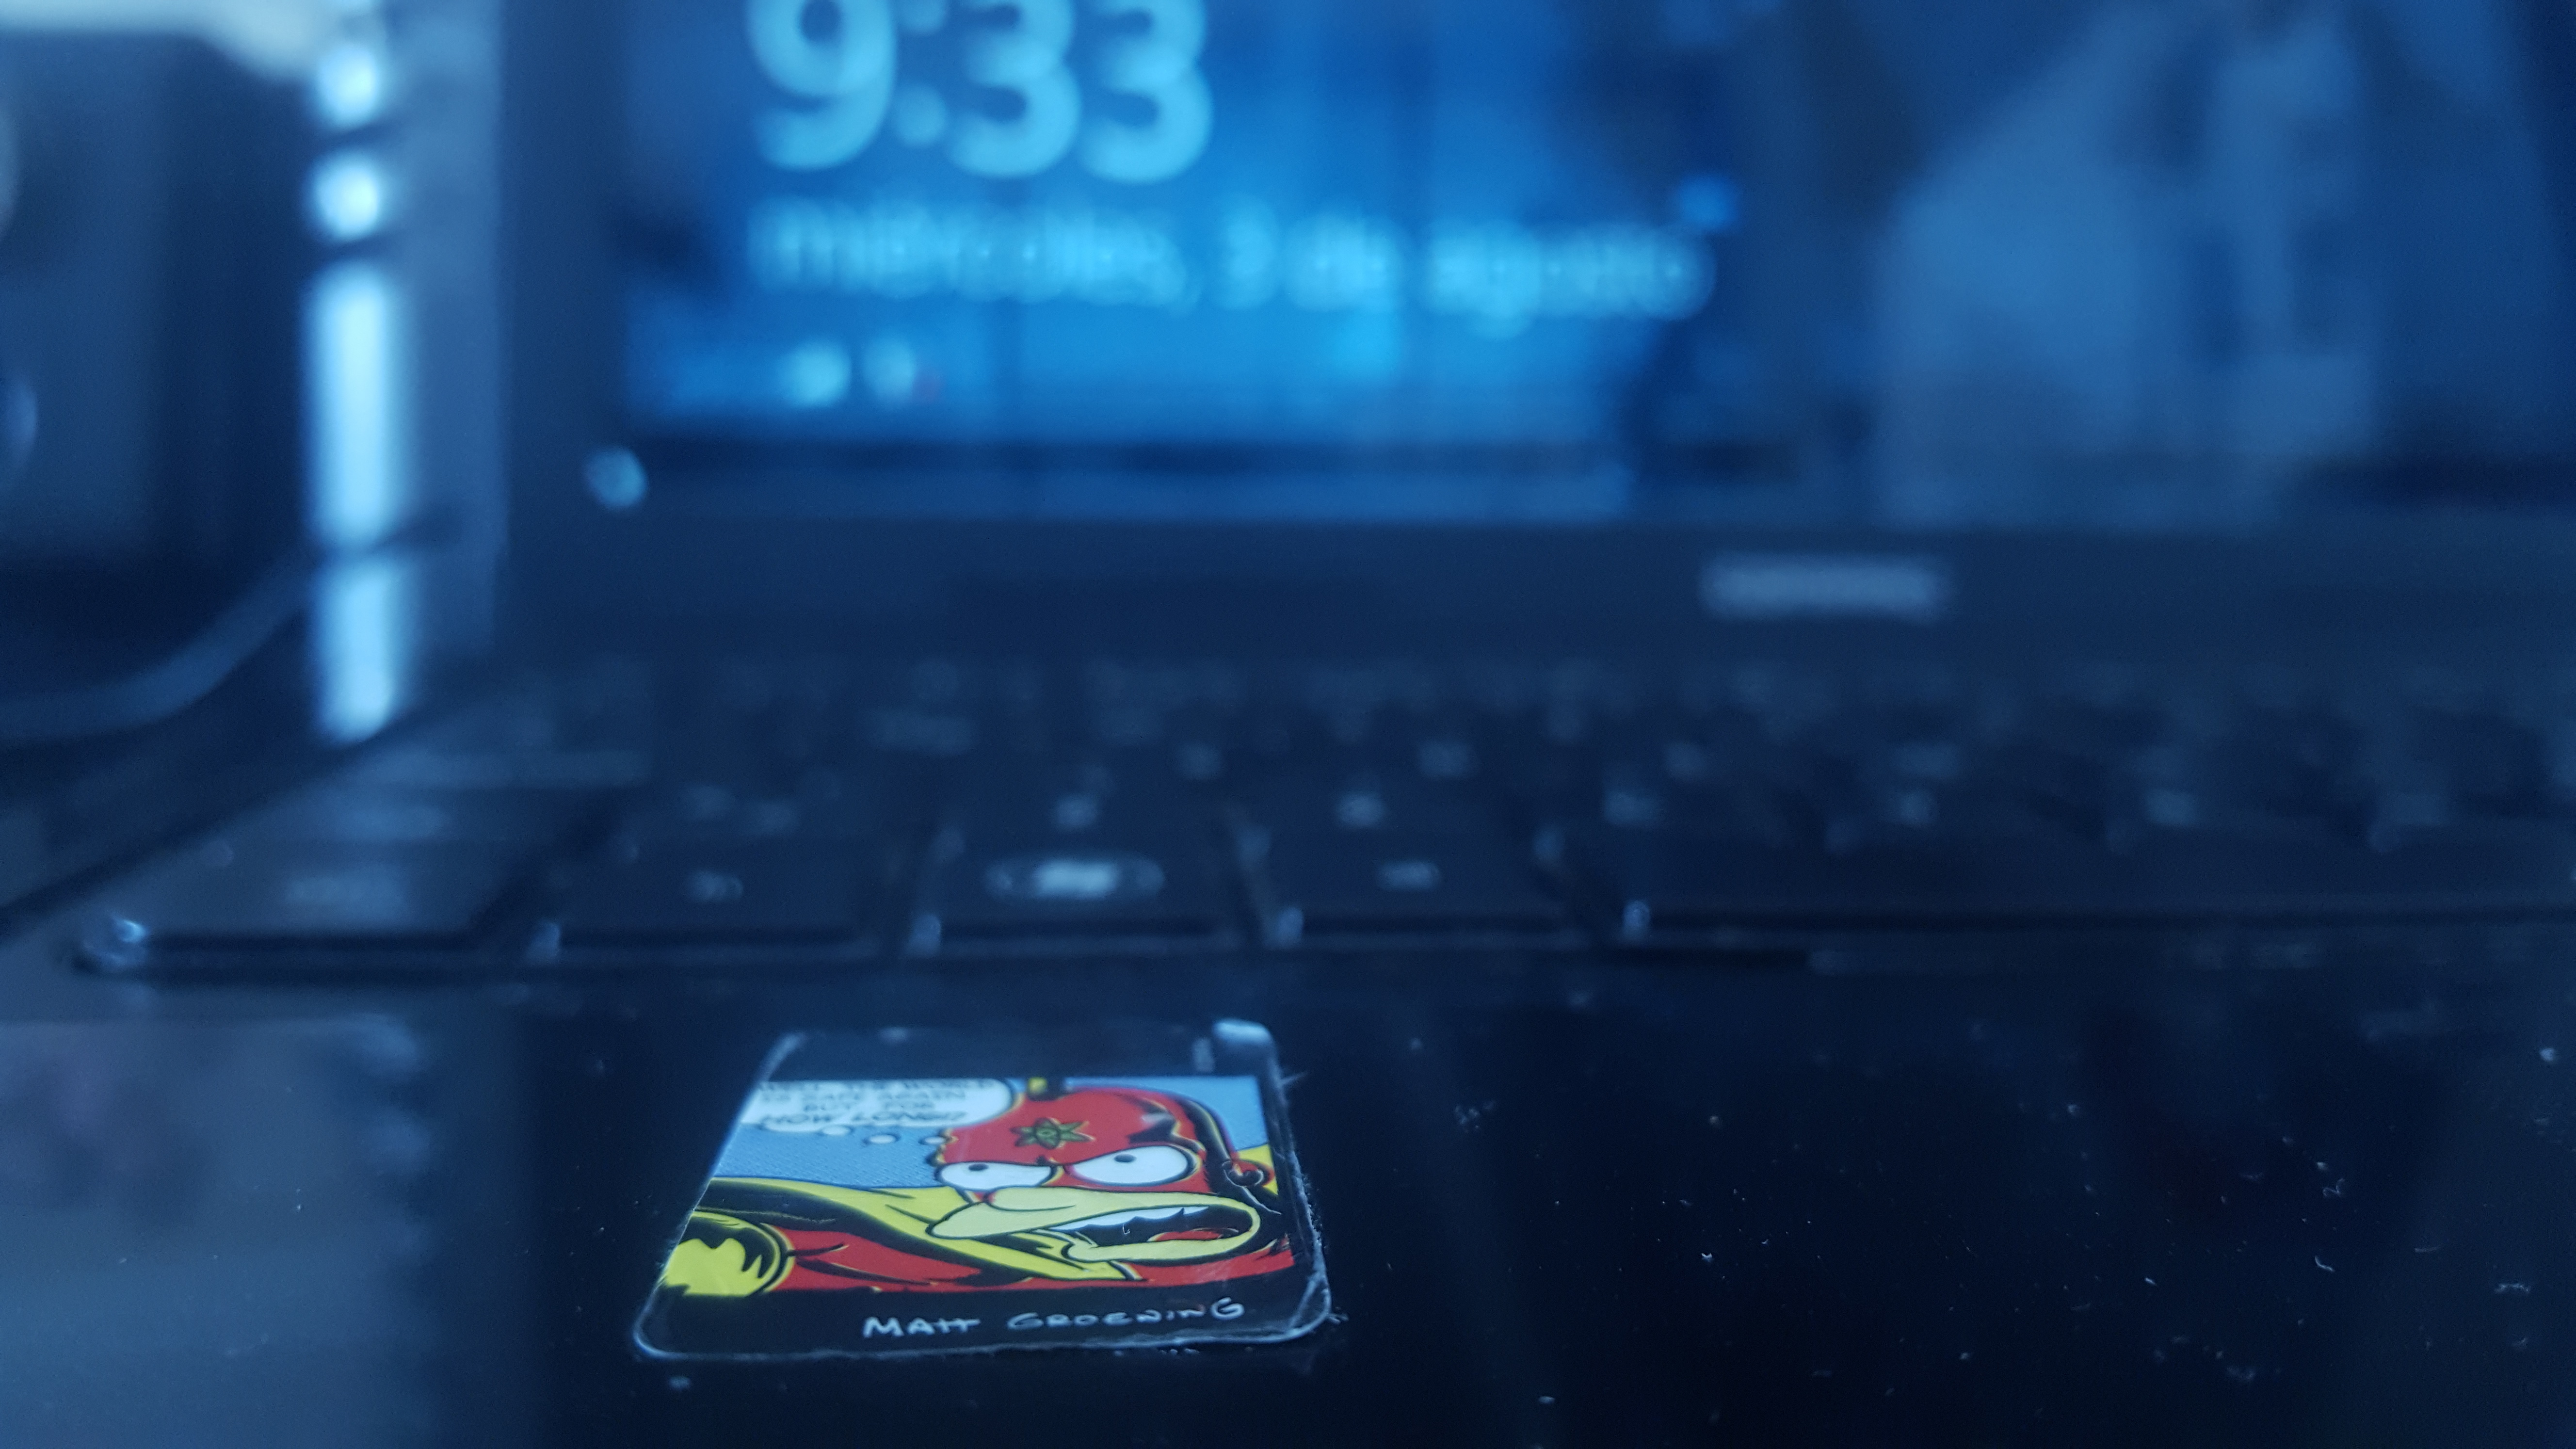
laptop, computer, screen, blur, keyboard, technology, gadget, blue, mobile phone, sticker, device, close up, electronics, display, blurry, screenshot, electronic device, personal computer hardware